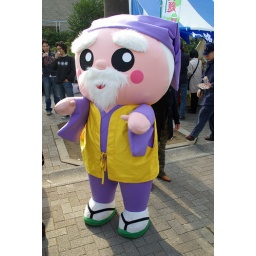
A person in a character suit walking around during an event in Shibuya.